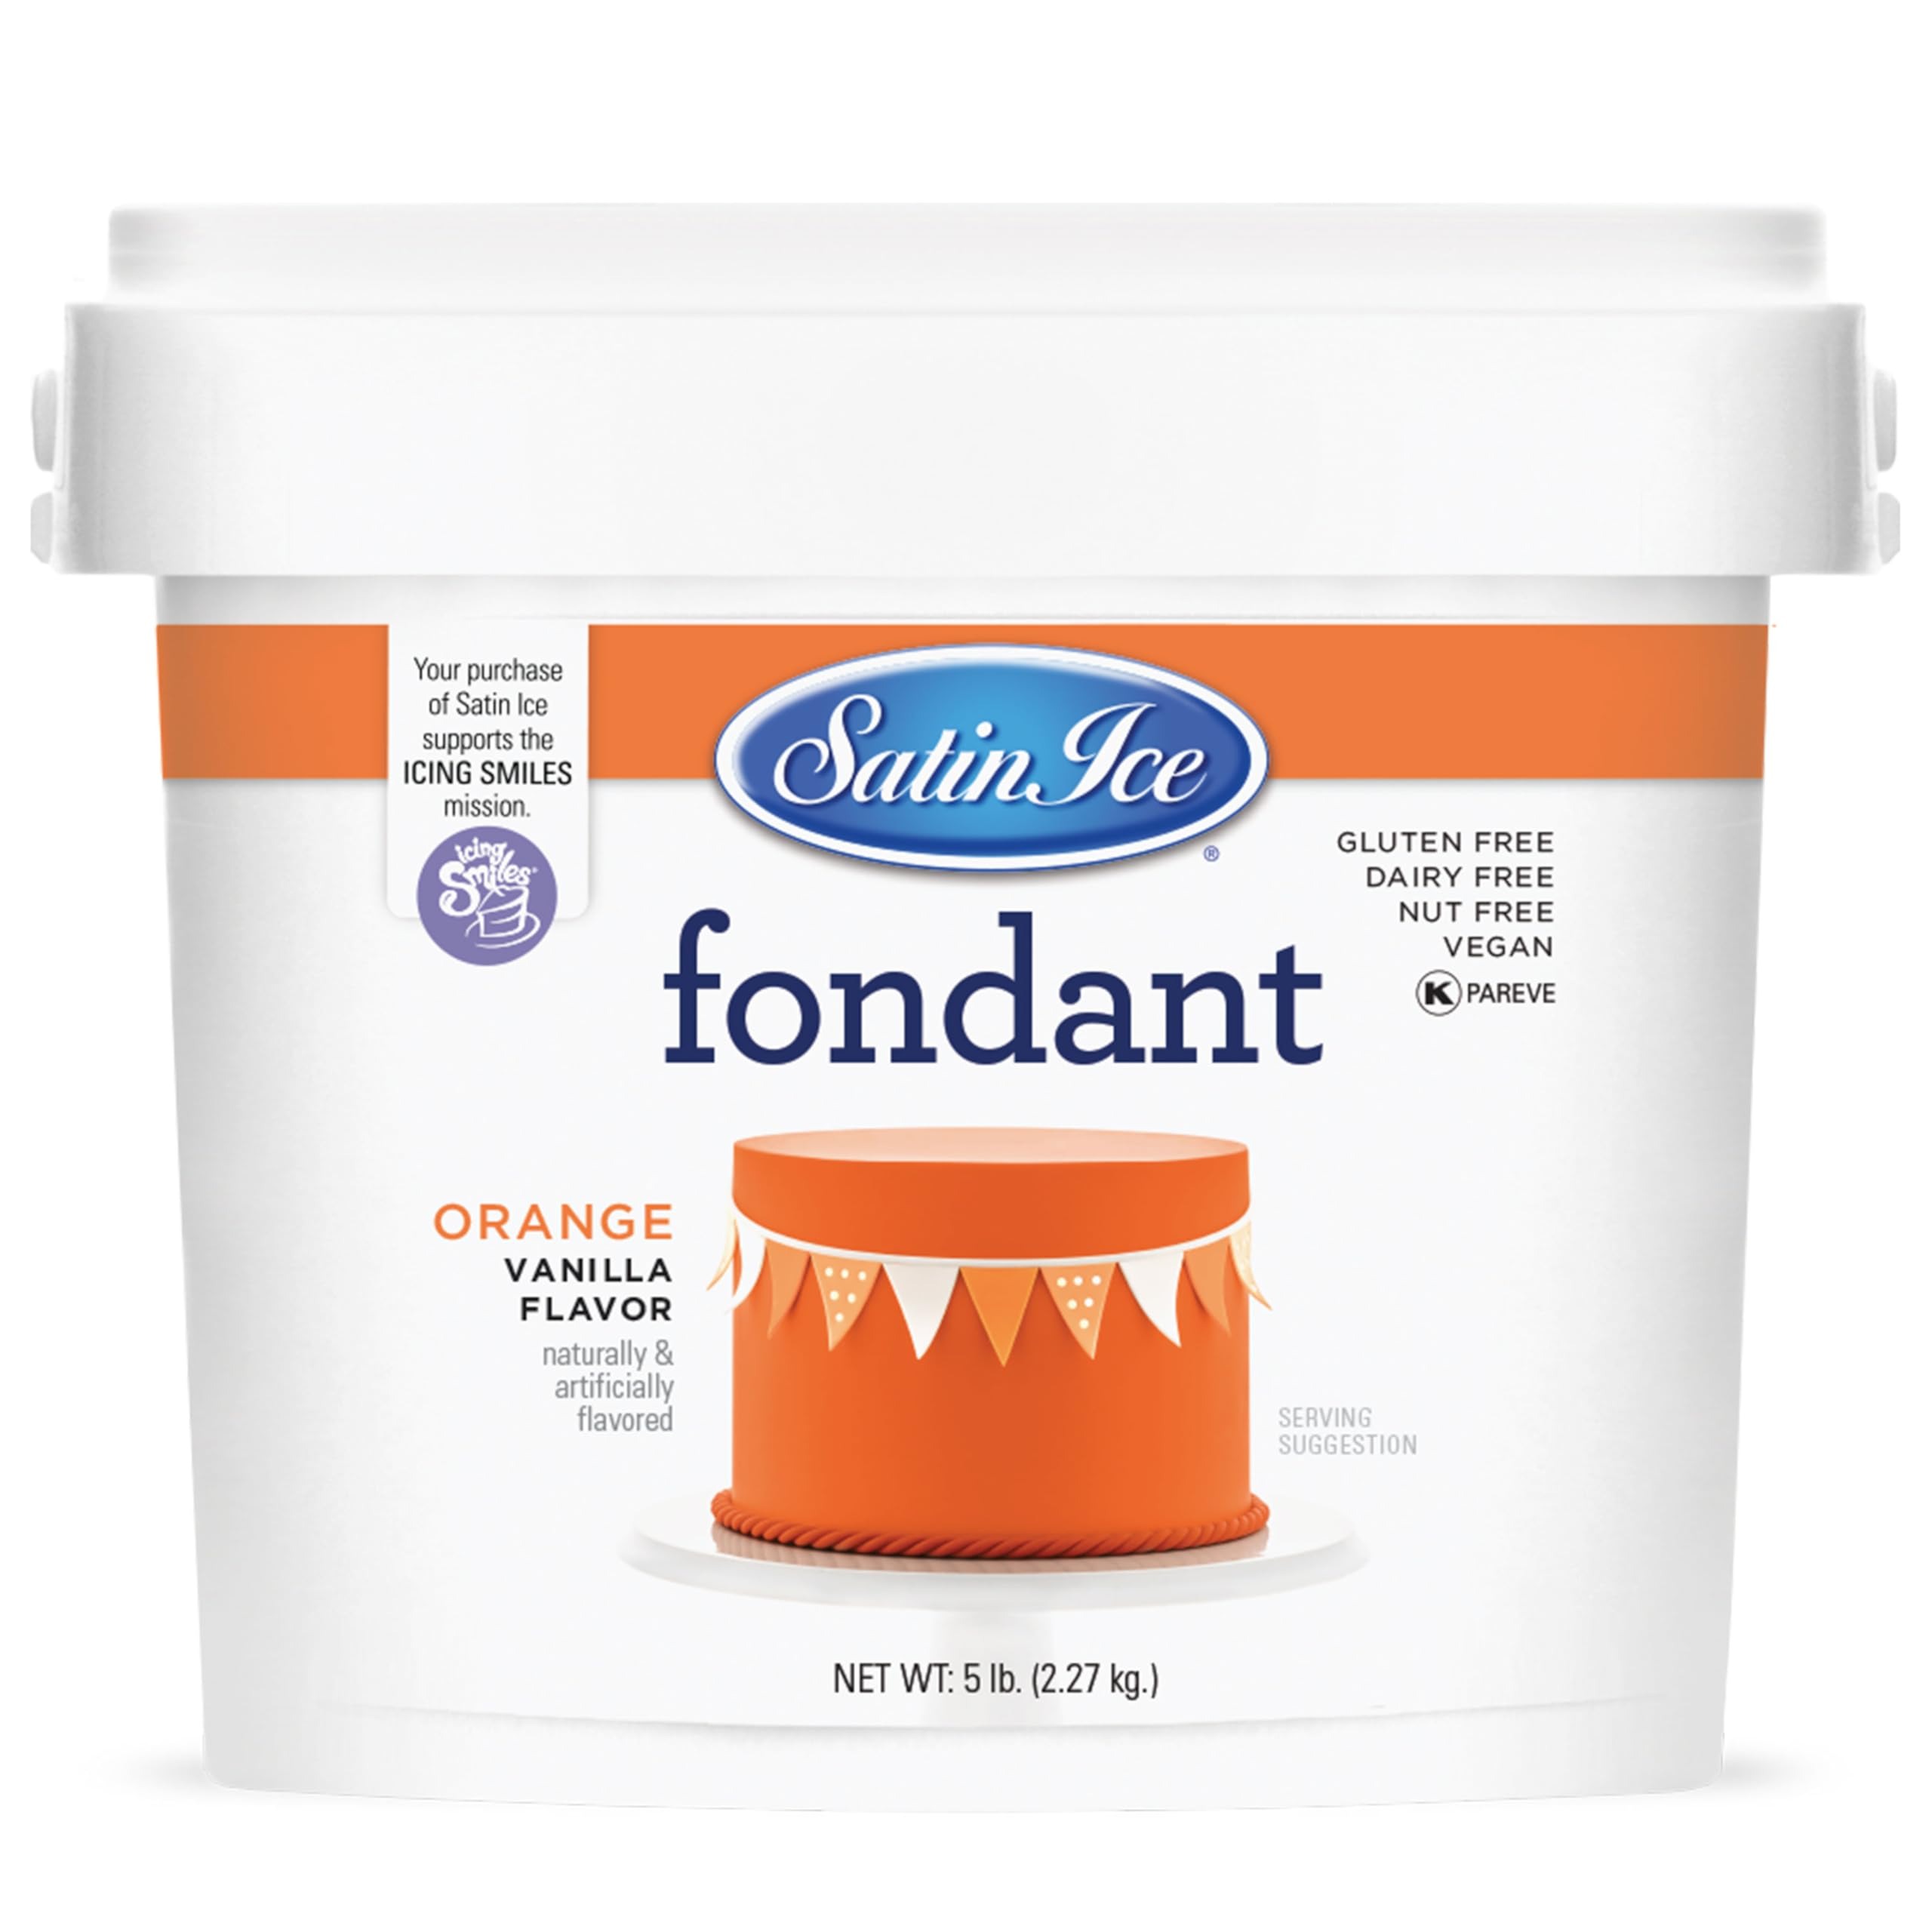
Item Name: Satin Ice Fondant, Orange, 5 Pound
Bullet Point 1: EXCELLENT TASTE: Enhanced with premium vanilla & chocolate flavors that complements various cake flavors without overpowering. Satin Ice is the #1 fondant for cake decorators and artists world-wide; This is the fondant to use when a cake needs to look and taste just right
Bullet Point 2: PROFESSIONAL QUALITY & WORKABILITY: Rolls thin and delivers a smooth, flawless finish every time, making it the choice for cake decorators and bakers. Exceptional workability makes Satin Ice fondant easy for anyone to use to make incredible cakes for any occasion.
Bullet Point 3: ALLERGEN FREE & KOSHER PAREVE: Satin Ice Fondant is Dairy Free, Gluten free, Nut Free, Soy Free, Certified Kosher, Halal and Vegan Friendly to accommodate dietary restrictions.
Bullet Point 4: DESIGNED FOR COVERING & DECORATING: Use Satin Ice Fondant to cover desserts, mold it into unique toppers, or cut out different shapes to decorate festive cakes, cupcakes, cookies, and so much more!
Bullet Point 5: VIBRANT & CUSTOMIZABLE COLORS: Available in a range of colors and easy to mix for creating custom shades.
Product Description: Rolled Fondant Is The Most Popular Coverture For Wedding Cakes Simply Roll Out, Cover Cake, &amp Decorate With Gumpaste, Sugarpaste Or Any Flower Please Inquire About Stencil Mats For Rolled Fondant 5 lb. Container - Choose Color Certified Kosher (Cake pictured is by Myra Jeans)OK kosher certified &nbspLearn how to roll out fondant from renowned cake-deco instructor Julie Bashore: &nbsp
Value: 80.0
Unit: Ounce

Price: 32.595